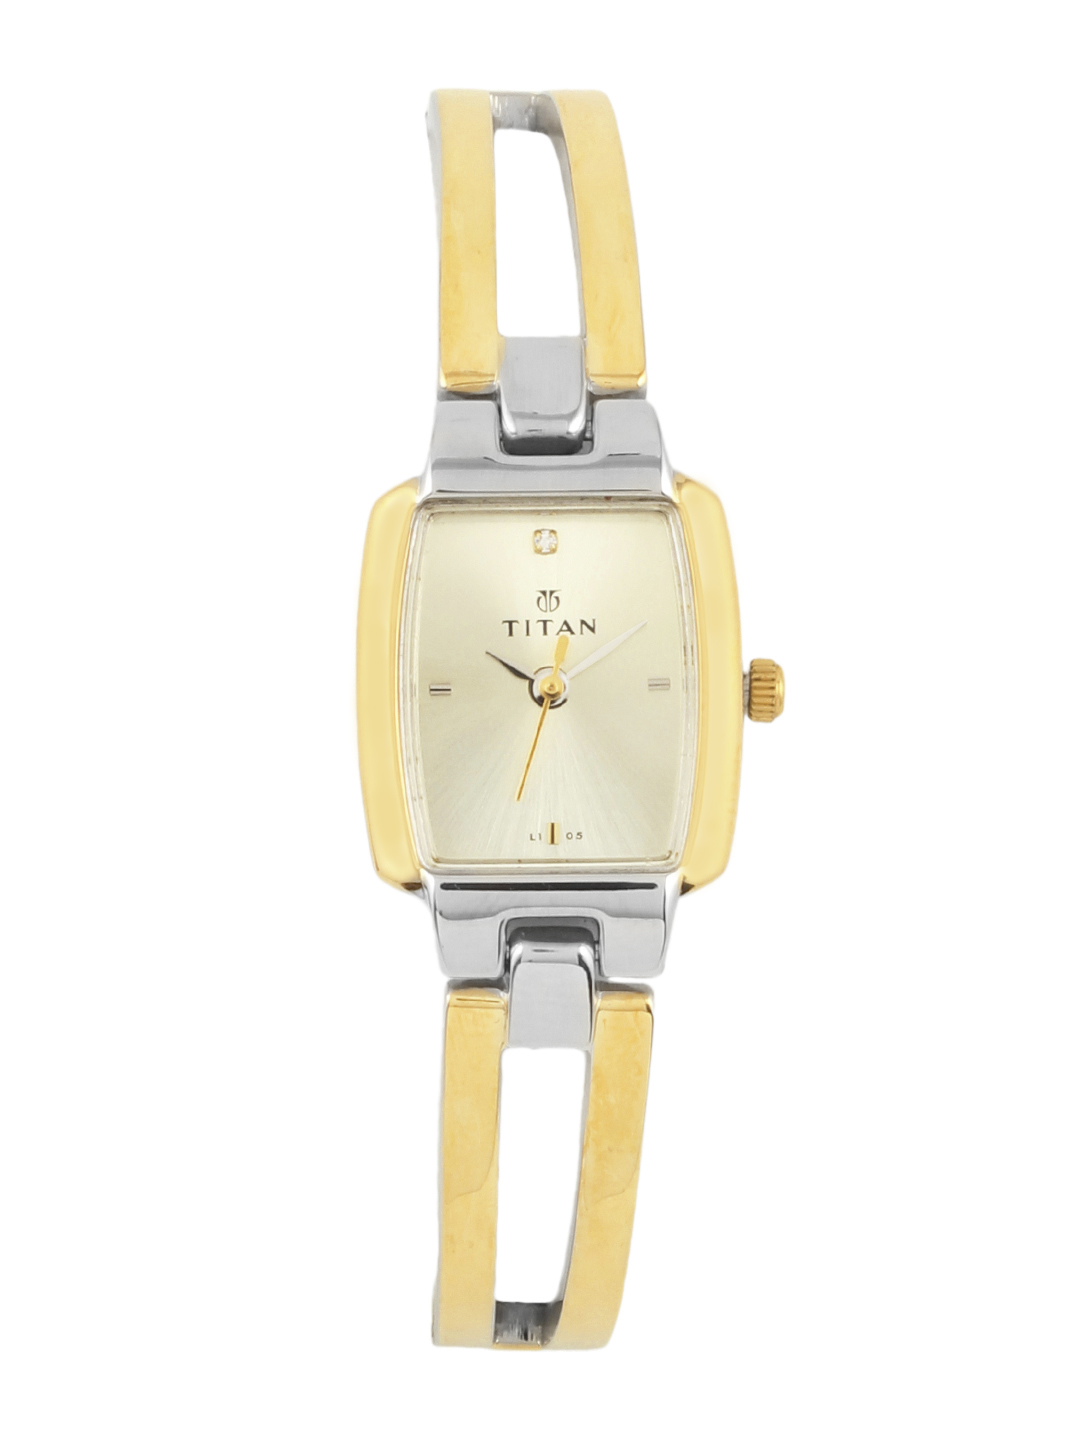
Titan Women Gold Watch
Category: Accessories / Watches / Watches
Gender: Women
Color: Gold
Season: Winter 2016
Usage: Casual